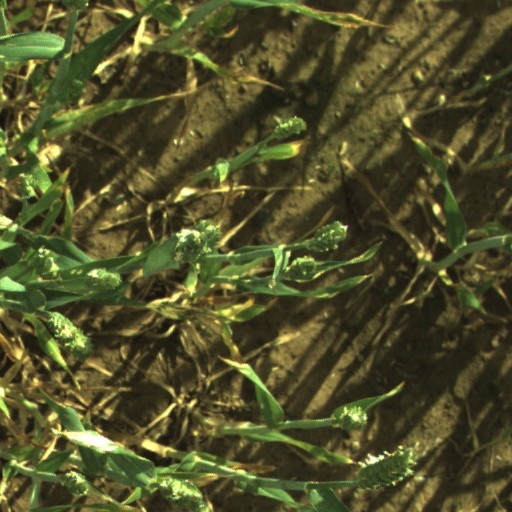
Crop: wheat